Armenia–Azerbaijan relations in the Eurovision Song Contest

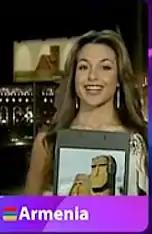
AMPTV displayed images of "We Are Our Mountains" while its spokesperson Sirusho presented the Armenian votes at the final, in protest of complaints by İTV over its display during the semi-finals.

During the first semi-final of the , the "postcard" video introducing the performance of the , "Jan Jan" by Inga and Anush, depicted, amongst other monuments, "We Are Our Mountains", an art piece located in Nagorno-Karabakh's capital city of Stepanakert. Due to the country's claims over the region, İTV objected to the portrayal of "We Are Our Mountains" as being an Armenian landmark. For the broadcast of the final, the video was edited to remove the statue.